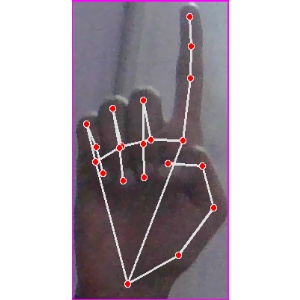
अक्षर: क